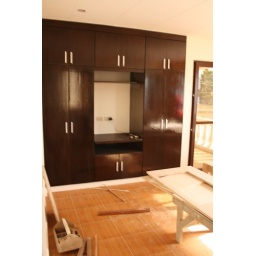
master bedroom with built in closets and entertainment center....sliding glass door access to 2nd floor deck/veranda and 3rd floor view room.